2016 Hollywood Casino 400

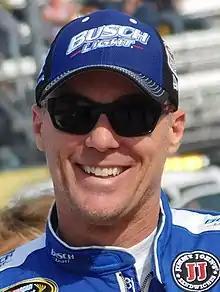
Kevin Harvick won the race.

Under mostly sunny Kansas skies, Matt Kenseth led the field to the green flag at 2:34 p.m. Debris on the backstretch brought out the first caution of the race on lap 26. Brian Scott was sent to the tail end of the field on the restart for speeding on pit road.